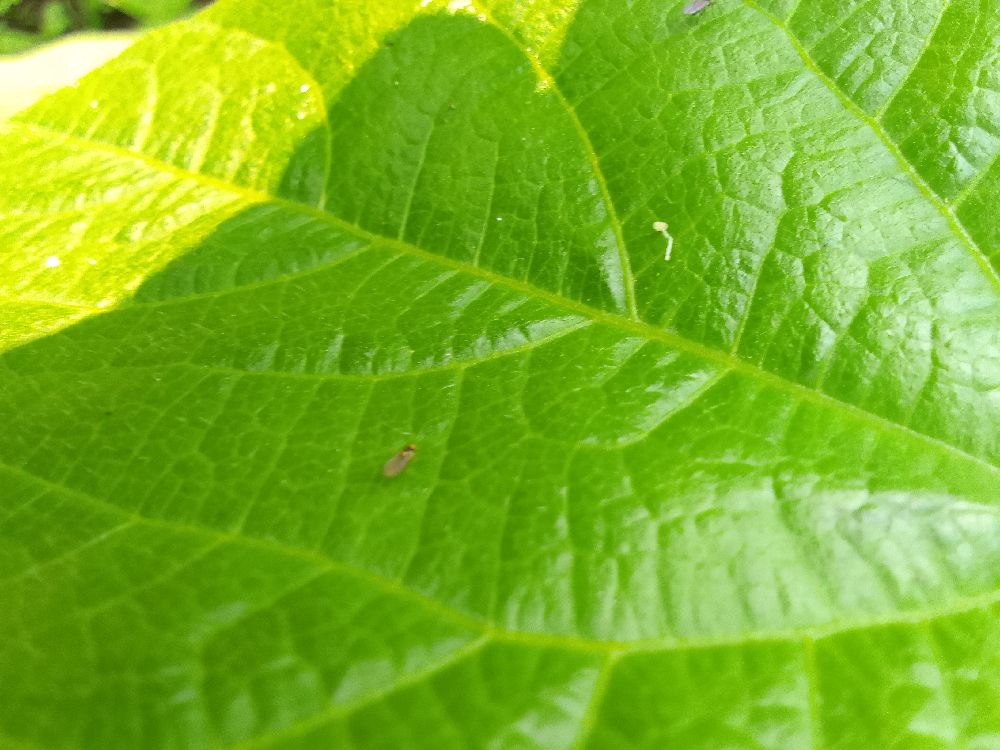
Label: healthy